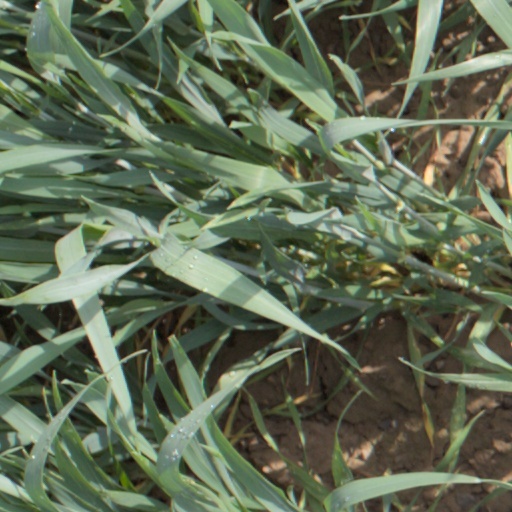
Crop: wheat